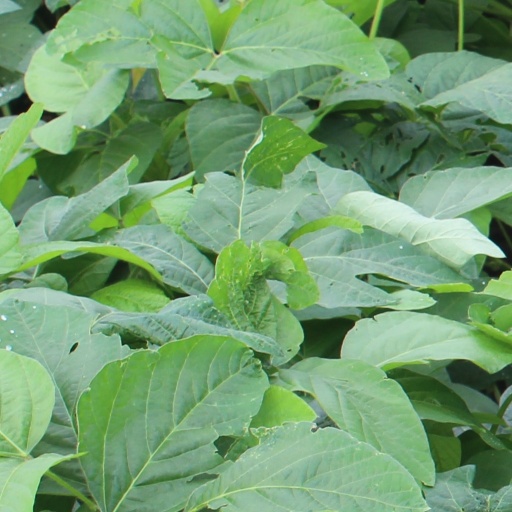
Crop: soybean